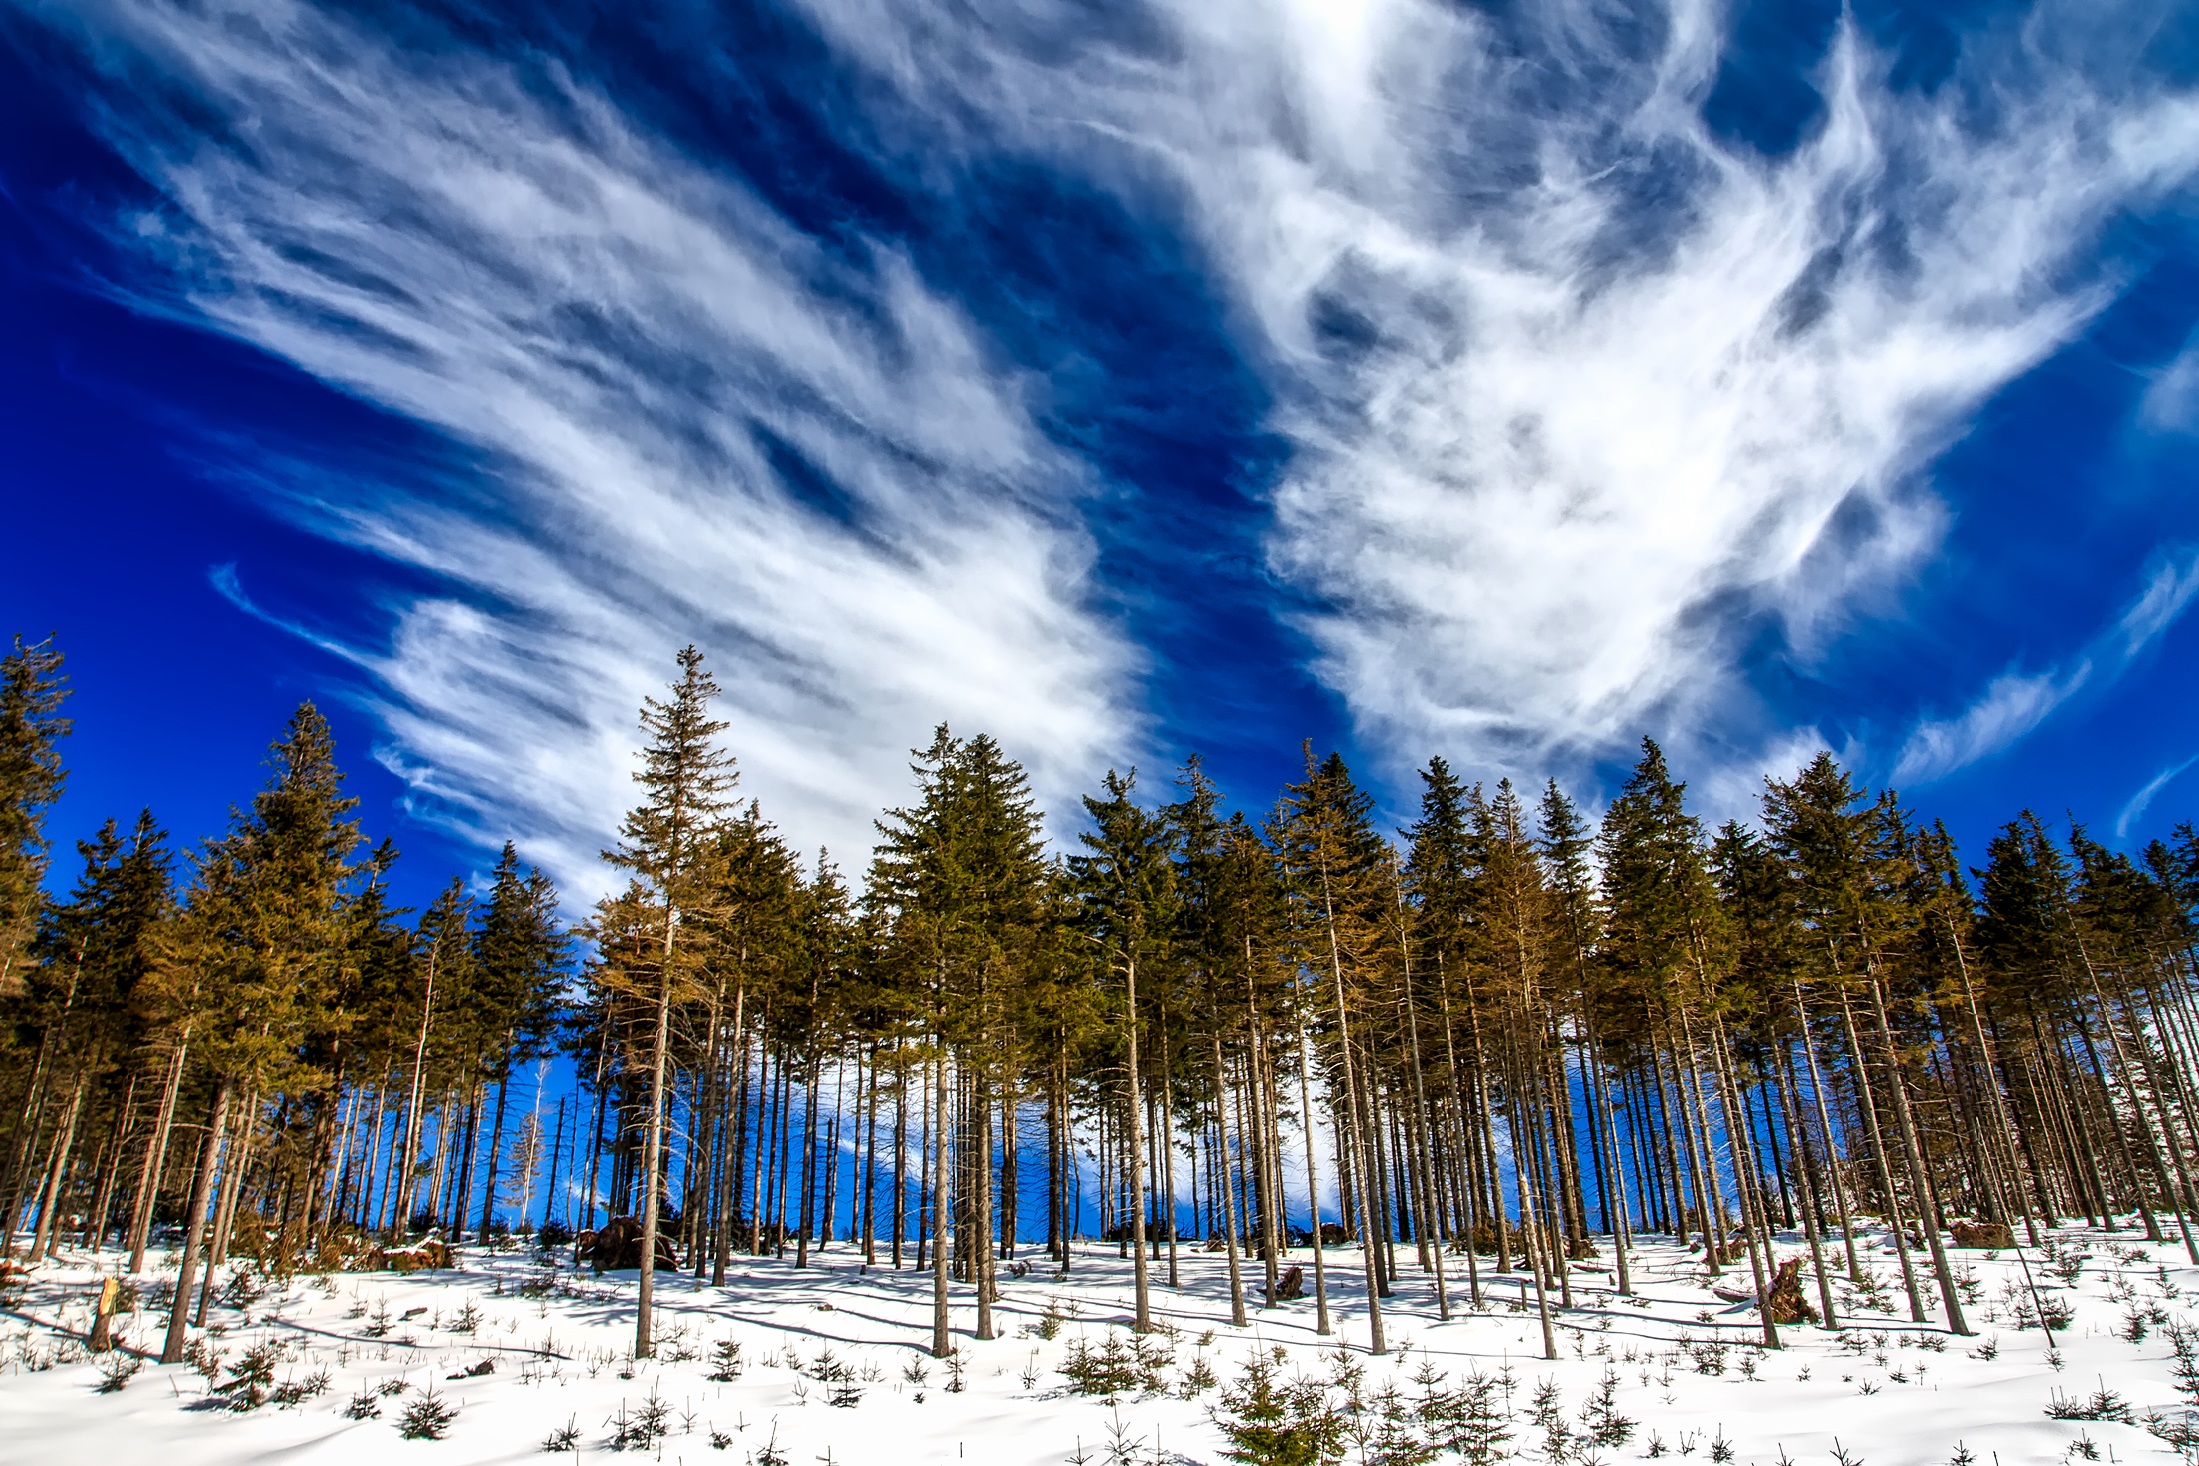
landscape, tree, nature, forest, wilderness, mountain, snow, winter, cloud, plant, sky, meadow, sunlight, mountain range, country, rural, weather, season, tree line, outdoors, woods, hdr, clouds, poland, ecosystem, woody plant, mountainous landforms